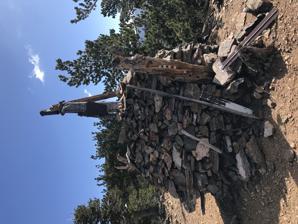
Building: Henry Washington Survey Marker
Country: United States of America
Year built: 1852
United States historic place Henry Washington Survey Marker U.S. National Register of Historic Places Show map of California Show map of the United States Nearest city Big Bear City, California Coordinates 34°7′13″N 116°55′46″W / 34.12028°N 116.92944°W / 34.12028; -116.92944 Area 2 acres (0.81 ha) Built 1852 ( 1852 ) NRHP reference No. 75000459 Added to NRHP May 12, 1975 The Henry Washington Survey Marker is a survey marker in San Bernardino National Forest in San Bernardino County , California . The marker served as the earliest initial points of the San Bernardino Baseline and Meridian , which in turn mark the starting points for the surveying and subdivision of land in Southern California. Colonel Henry Washington placed the marker in 1852 at the beginning of the U.S. Surveyor General's Office's land survey of Southern California, the first survey of the region. Later surveys in 1897 and 1907 set new initial points for the survey east and west of the marker; these points replaced Washington's marker as the official initial points in 1917. Washington's original marker nonetheless still serves as a point along the baseline. The marker was added to the National Register of Historic Places on May 12, 1975. References